Breg pri Litiji

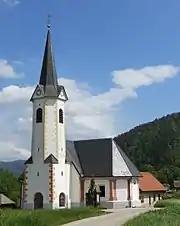
Saint Catherine's Church

The local church is dedicated to Saint Catherine and has belonged to the Parish of Litija since 1936; it previously belonged to the Parish of Šmartno. It was a 16th-century Gothic building that was restyled in the Baroque in the 18th century. The church was originally dedicated to Saints Cosmas and Damian and was a pilgrimage church for people invoking their help against disease. The date of its rededication to Saint Catherine is unknown. The main altar is dedicated to Saint Catherine, and the side altars are dedicated to Saint John of Nepomuk and Saint Francis Xavier.